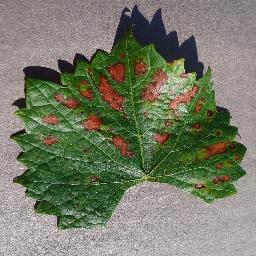
Label: Grape___Esca_(Black_Measles)